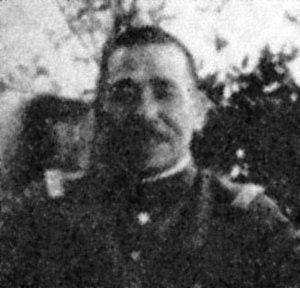
Waichirō Sonobe est un général de l'armée impériale japonaise durant la seconde guerre sino-japonaise.